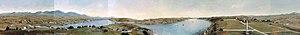
Collage de 6 tableaux Peinture, triptyque, Panorama illustrant la prise de Québec de 1759-1760, Henry Richard S. Bunnett,Vers 1885, Huile sur toile Peinture, triptyque, Vue panoramique de Québec et ses environs depuis la tourelle de la prison de Québec, Henry Richard S. Bunnett, Vers 1885, Huile sur toile, 30.6 x 46.1 cm «
Cet article traite des événements qui se sont produits durant l'année 1760 au Canada.
Le pavillon Charles-Baillairgé est une ancienne prison convertie en édifice du complexe muséal du Musée national des beaux-arts du Québec à Québec. Il a été construit entre 1861 et 1867 selon les plans de l'architecte Charles Baillairgé dans le but de remplacer l'ancienne prison située dans l'enceinte de Québec, jugée désuète. Elle sera agrandie entre 1869 à 1872 par l'allongement de l'aile sud. À partir de 1908, l'environnement autour de la prison change considérablement par l'aménagement du parc des Champs-de-Bataille. En 1930, on reconstruit le mur d'enceinte pour faire place au musée de la province, qui deviendra le Musée national des beaux-arts du Québec. La prison ferme ses portes en 1970, remplacé par la prison d'Orsainville. Entre 1989 et 1991, l'édifice est reconverti en musée pour l'intégrer au Musée du Québec. Il a été classé comme immeuble patrimonial en 1997 par le ministère de la Culture et des Communications.